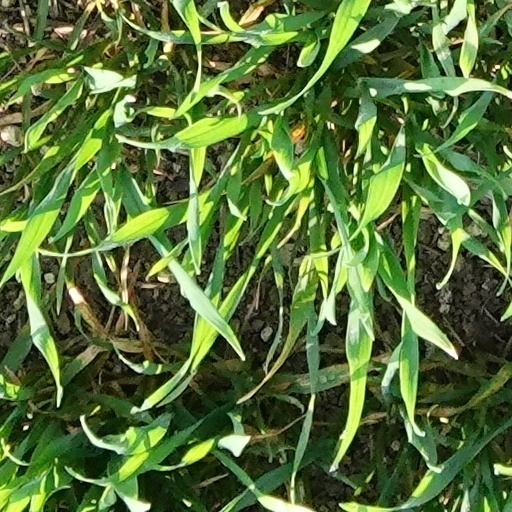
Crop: wheat